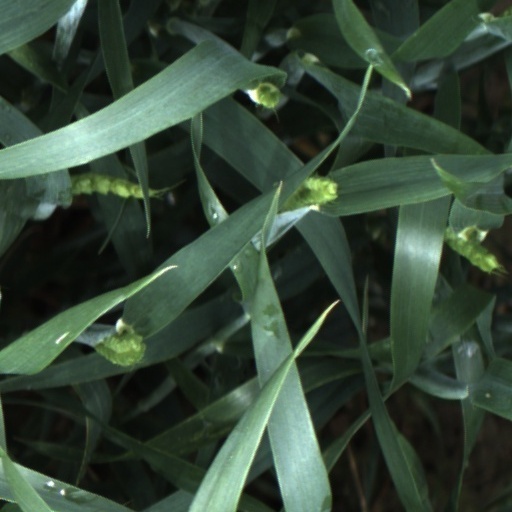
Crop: wheat